Silver Case

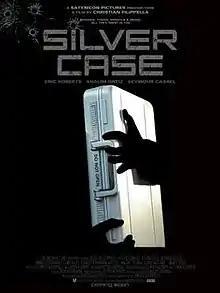
Poster for "Silver Case"

Silver Case is a multi-awarded independent feature film, produced and directed by Christian Filippella, starring Oscar Nominees actors Eric Roberts and Seymour Cassel, Brian Keith Gamble, Chris Facey, Vincent De Paul, Shalim Ortiz, Claire Falconer, Kelvin Han Yee, Brad Light, Art Hsu, Stanely B. Herman, and Fernanda Romero.